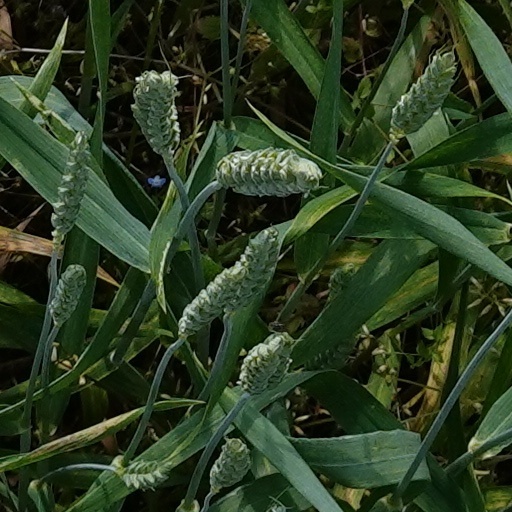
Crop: wheat